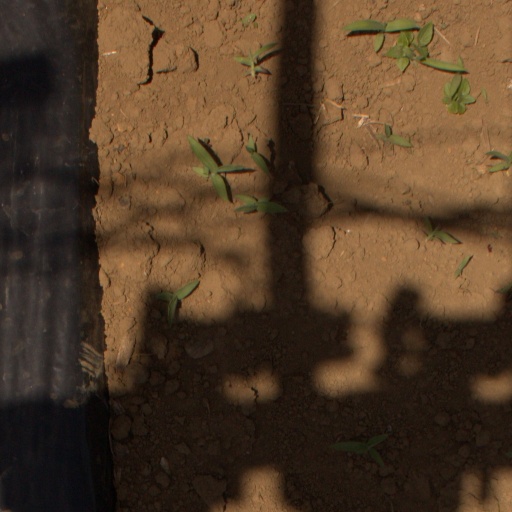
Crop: Jerusalem artichoke